Cheung Prey district

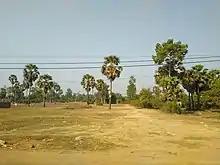
Countryside in Cheung Prey district

The district is subdivided into 10 communes ("khum") and 74 villages ("phum"). According to the 1998 Census, the population of the district was 74,859 persons in 14,562 households in 1998. With a population of over 70,000 people, Cheung Prey is one of the smallest districts by population in Kampong Cham province, after Koh Soutin and Kampong Cham districts. The average household size in Cheung Prey is 5.1 persons per household, the same as the rural average for Cambodia. The sex ratio in the district is 95.5%, with more females than males.